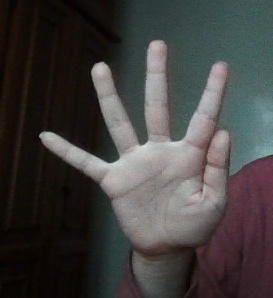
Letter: sheen